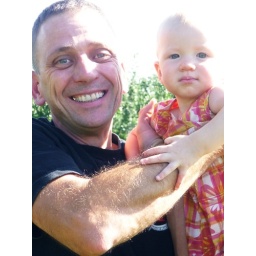
Neil saves Chevy from getting stuck in the mud between the apple tree rows!